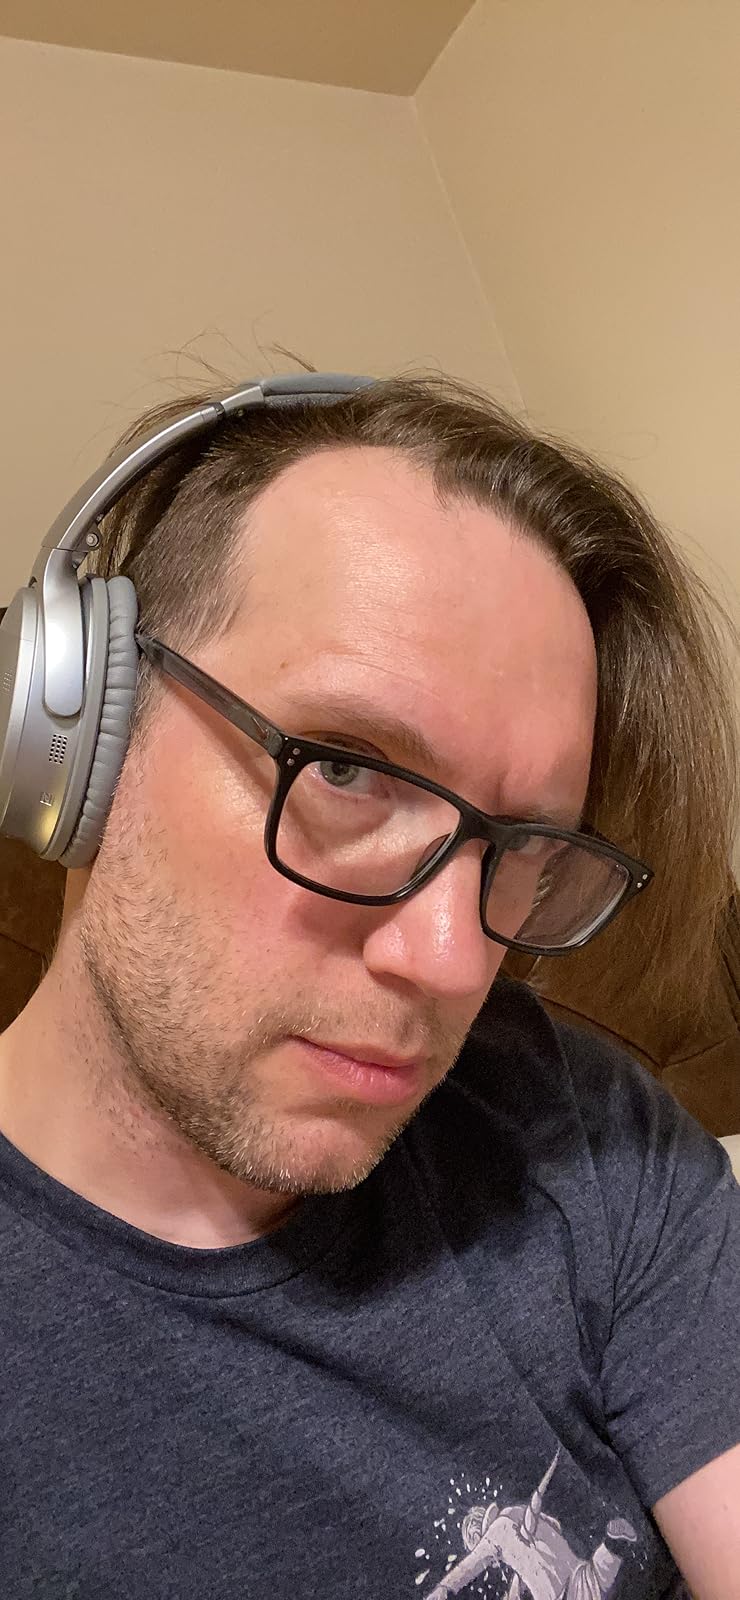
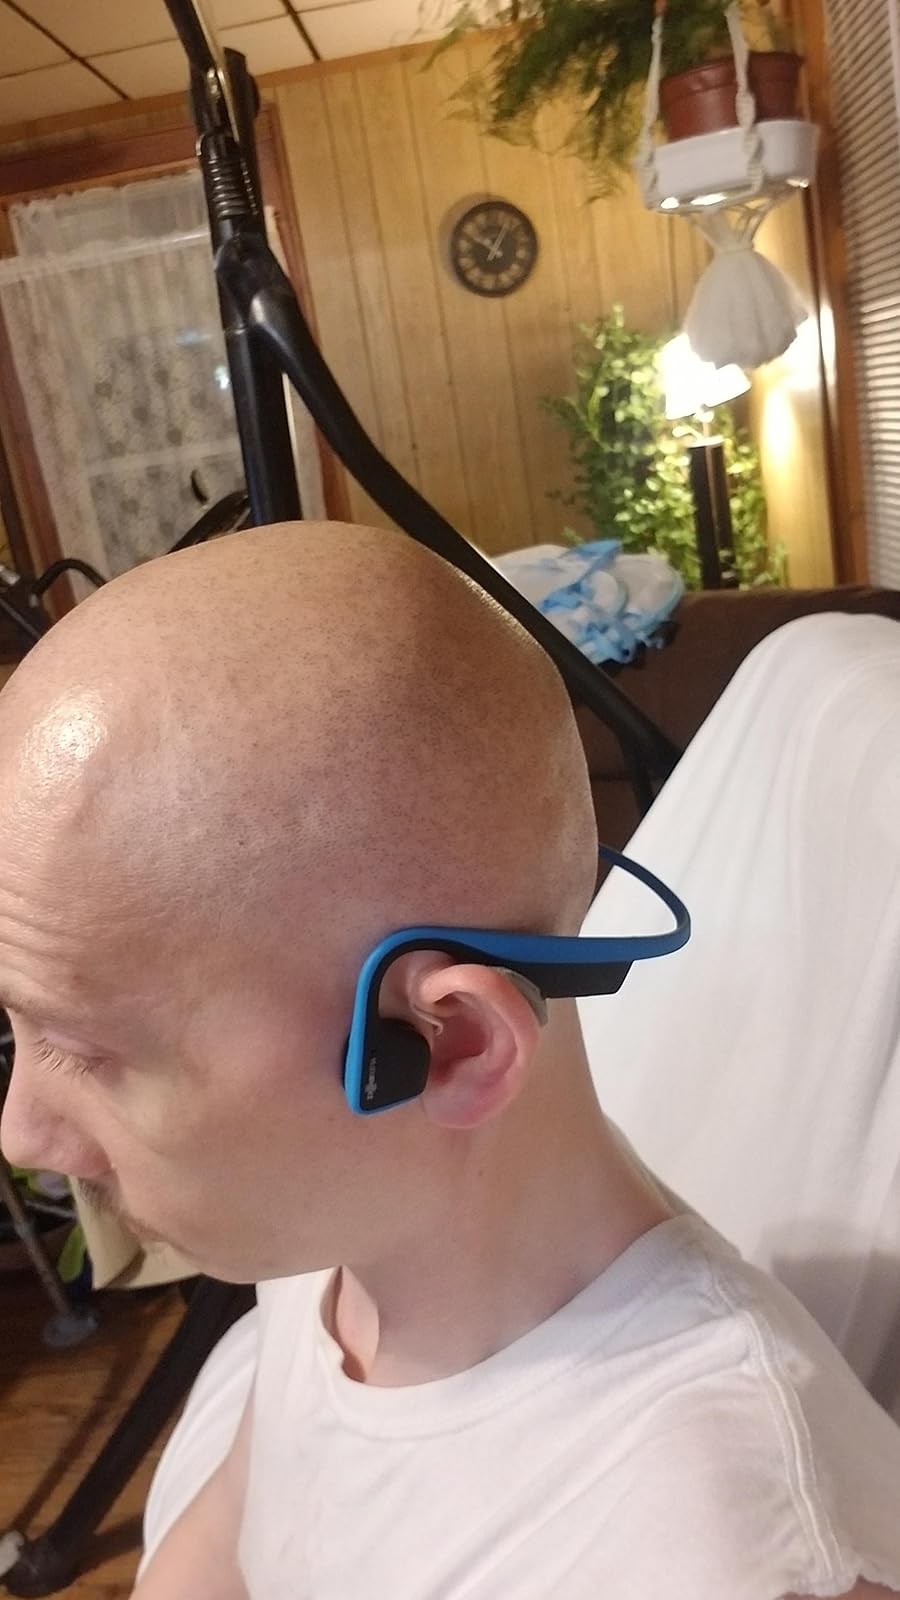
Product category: headphones
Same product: no